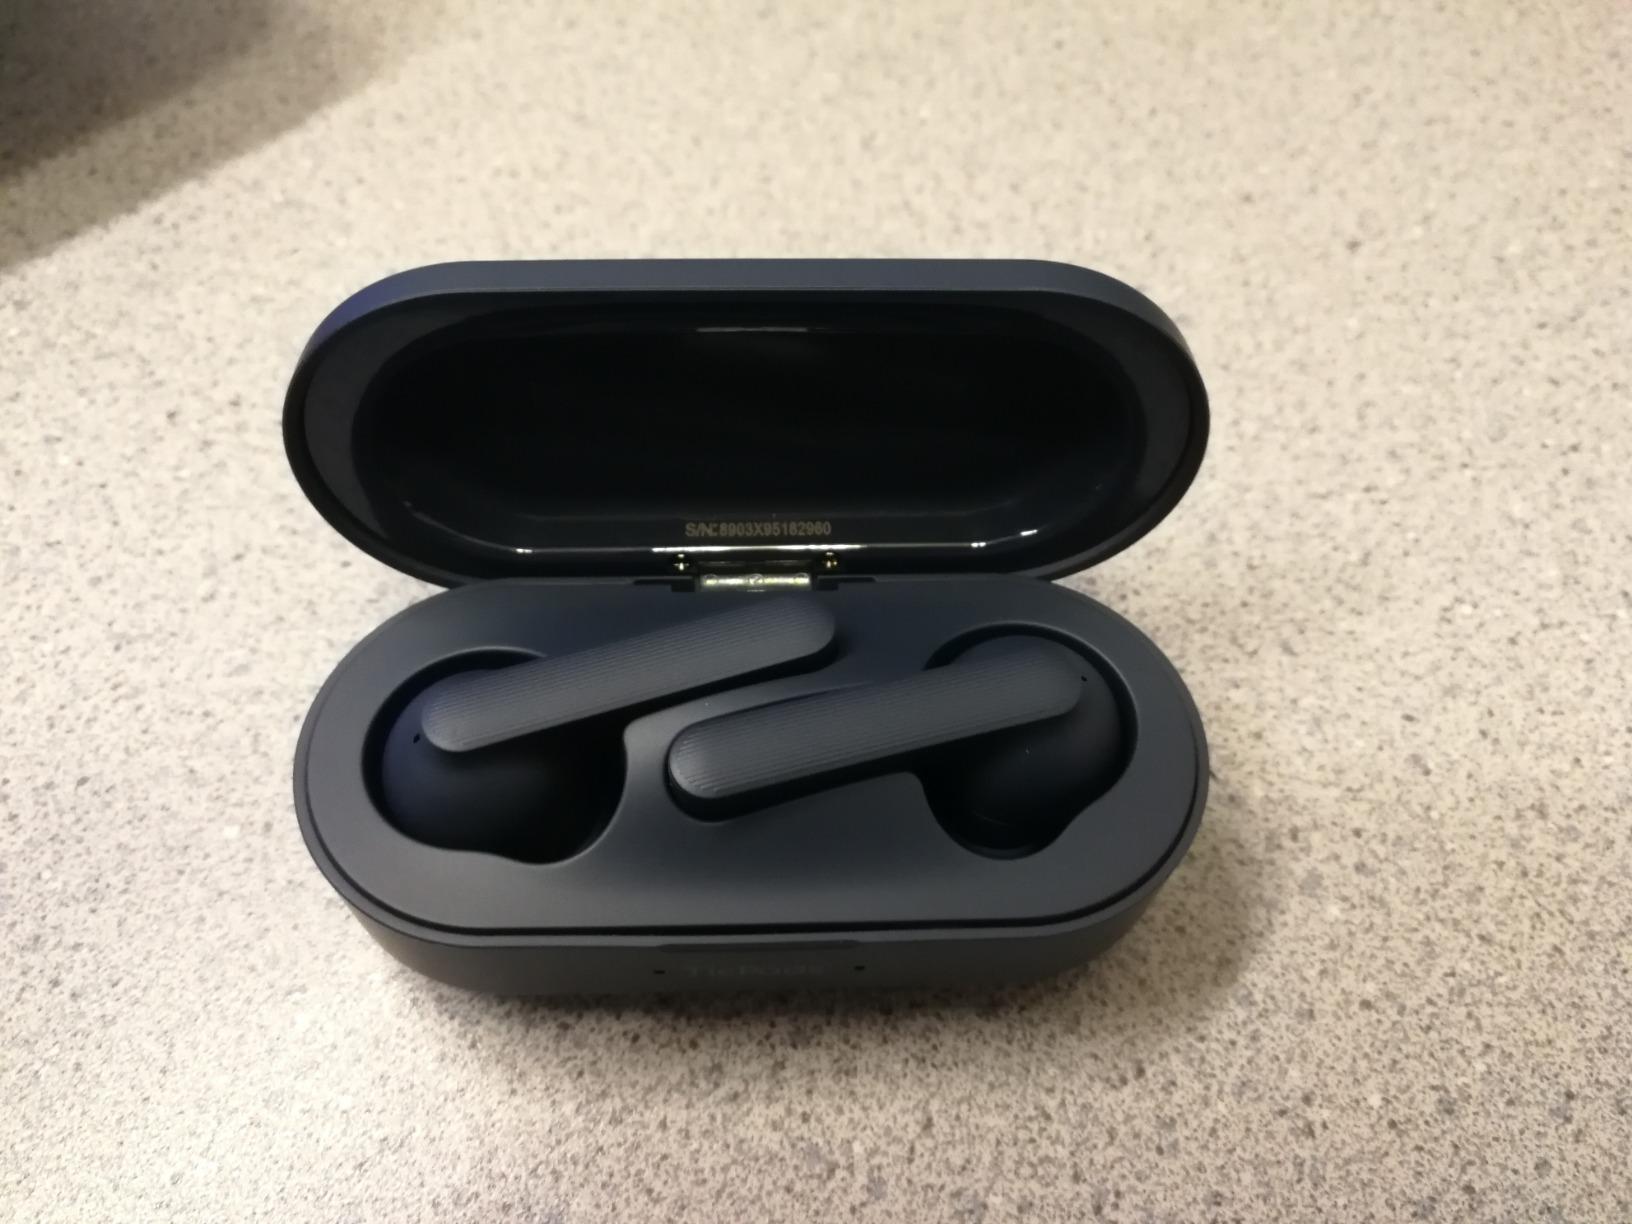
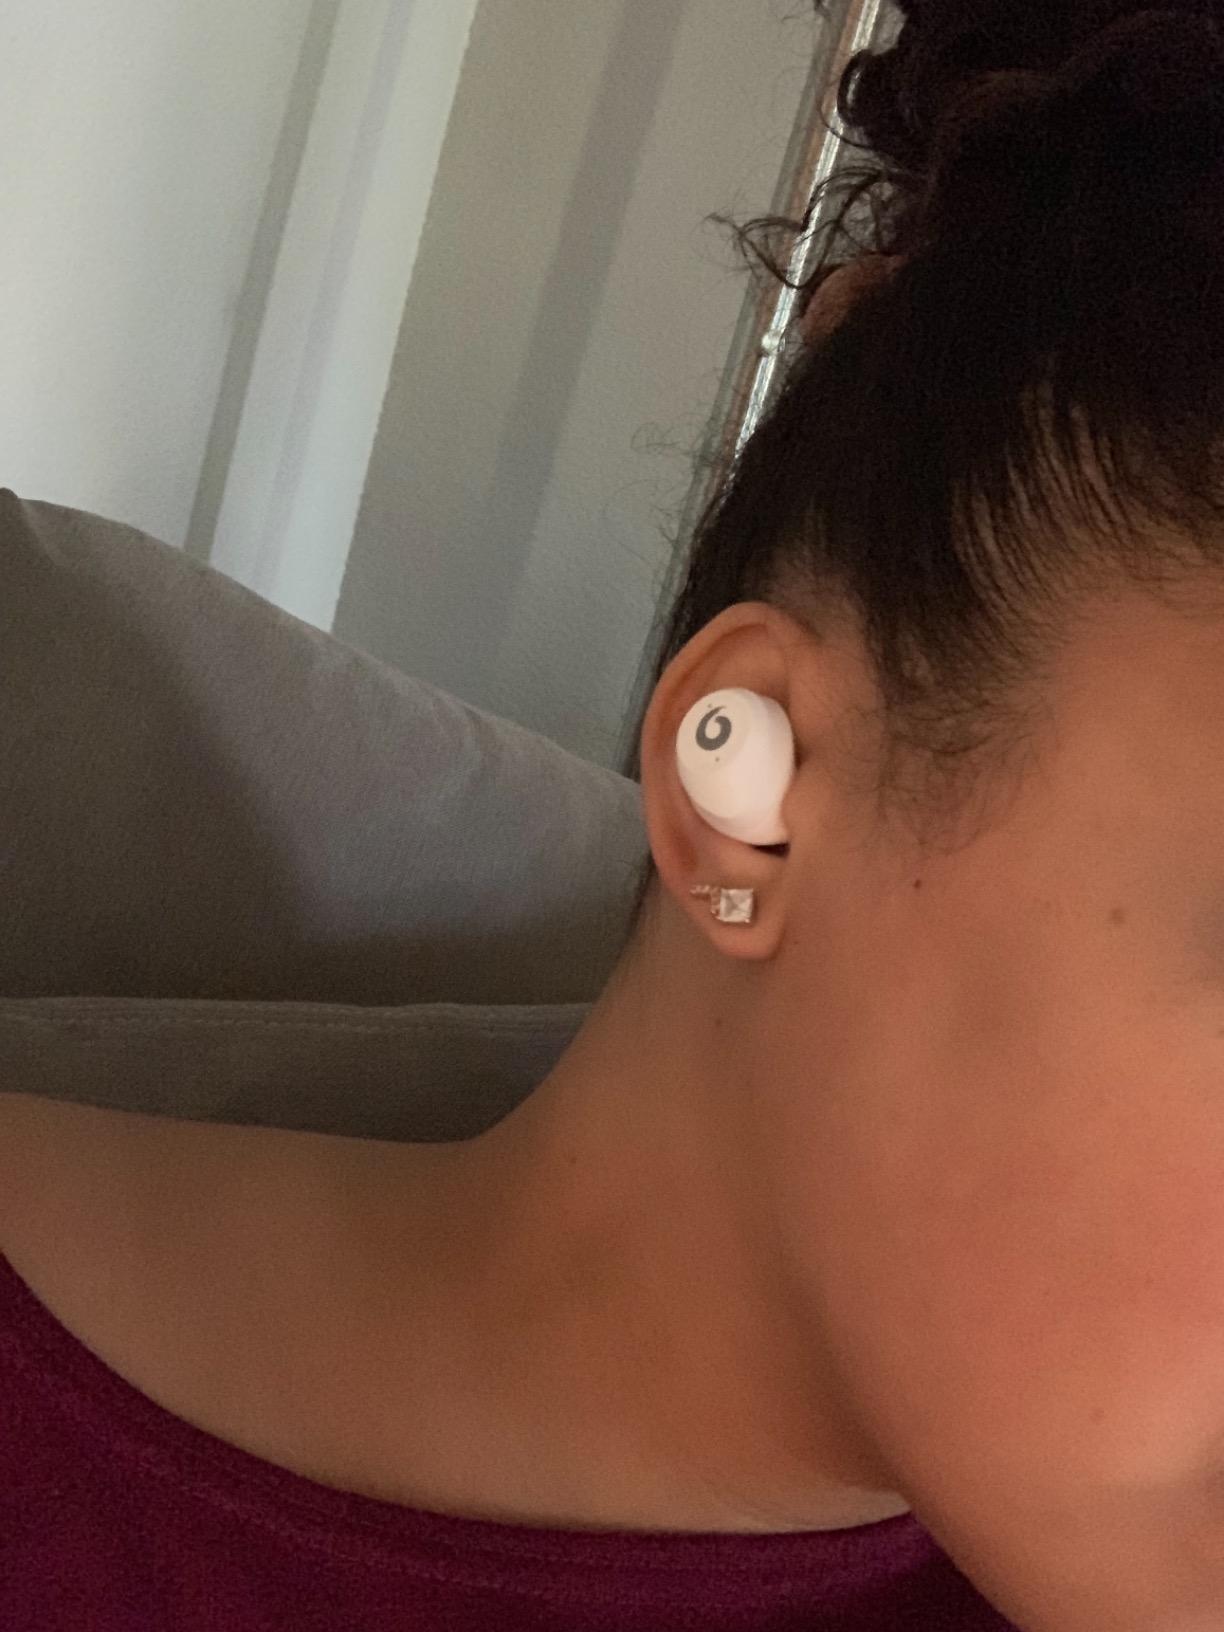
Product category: earbuds
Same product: no